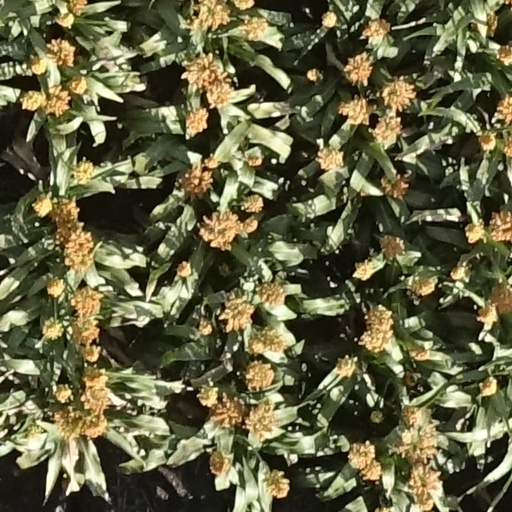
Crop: sorghum